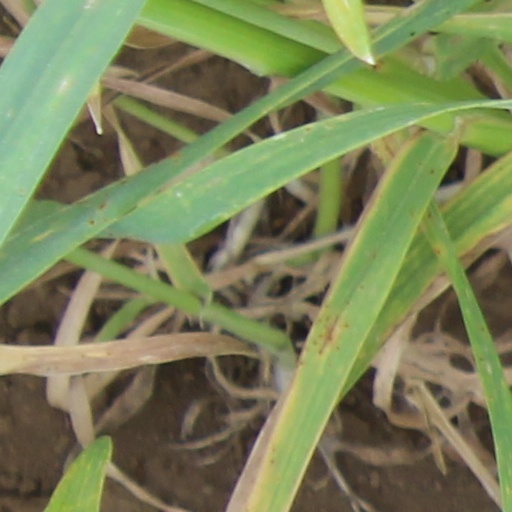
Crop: wheat